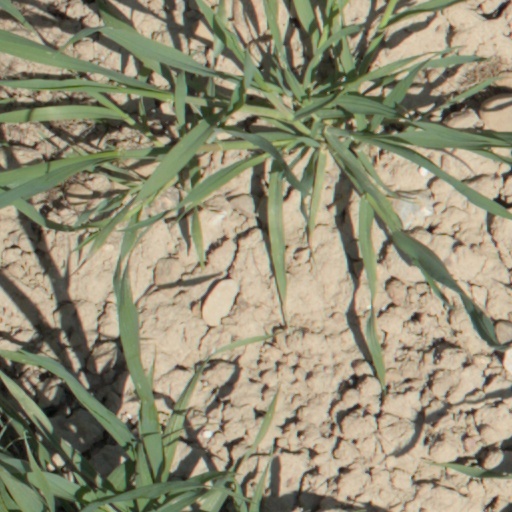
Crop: wheat